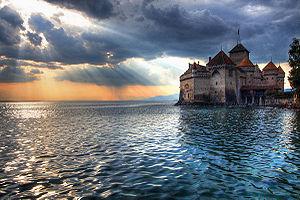
Le château de Chillon, se trouve sur les rives du lac Léman, à Veytaux en Suisse. De forme oblongue, le château mesure 110 mètres de long pour 50 mètres de large, le donjon culmine à 25 mètres. C'est une importante attraction touristique. Successivement occupé par la maison de Savoie puis par les Bernois dès 1536 et jusqu'en 1798, il appartient désormais à l'État de Vaud. Le château est le monument historique le plus visité de Suisse. En 2019, le château a connu un record de fréquentation historique avec plus de 430'000 entrées. La forteresse accueille des visiteurs du monde. En juin 2020, le château de Chillon ouvrira les portes de son nouveau pavillon-cafétériat : le Café Byron.